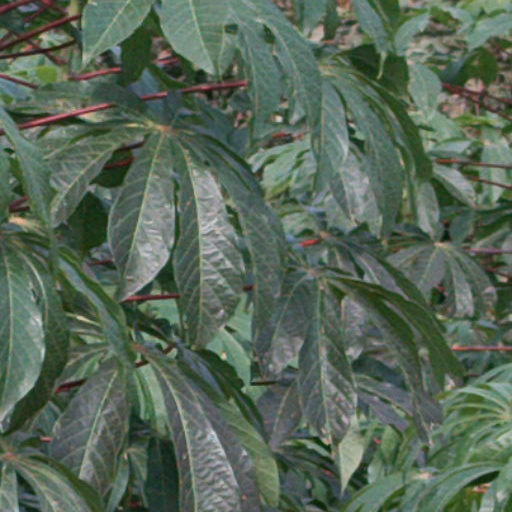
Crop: cassava